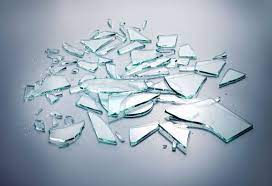
Label: glass